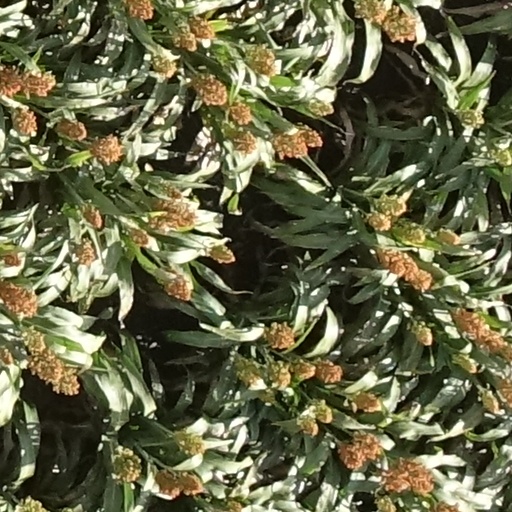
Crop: sorghum